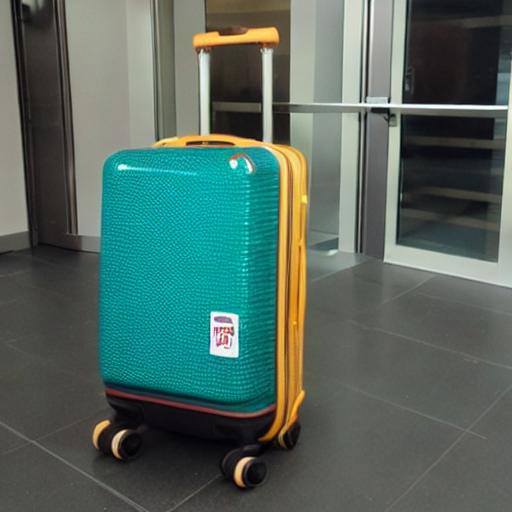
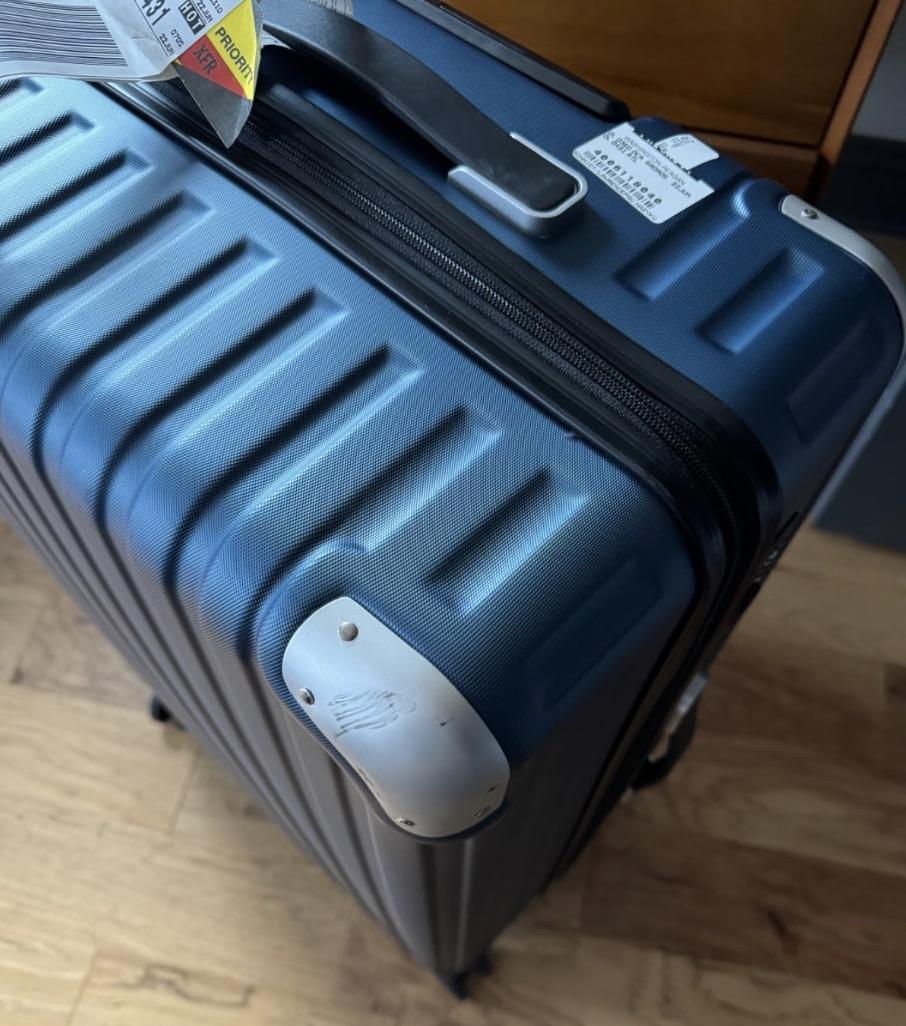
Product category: items_tea
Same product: no